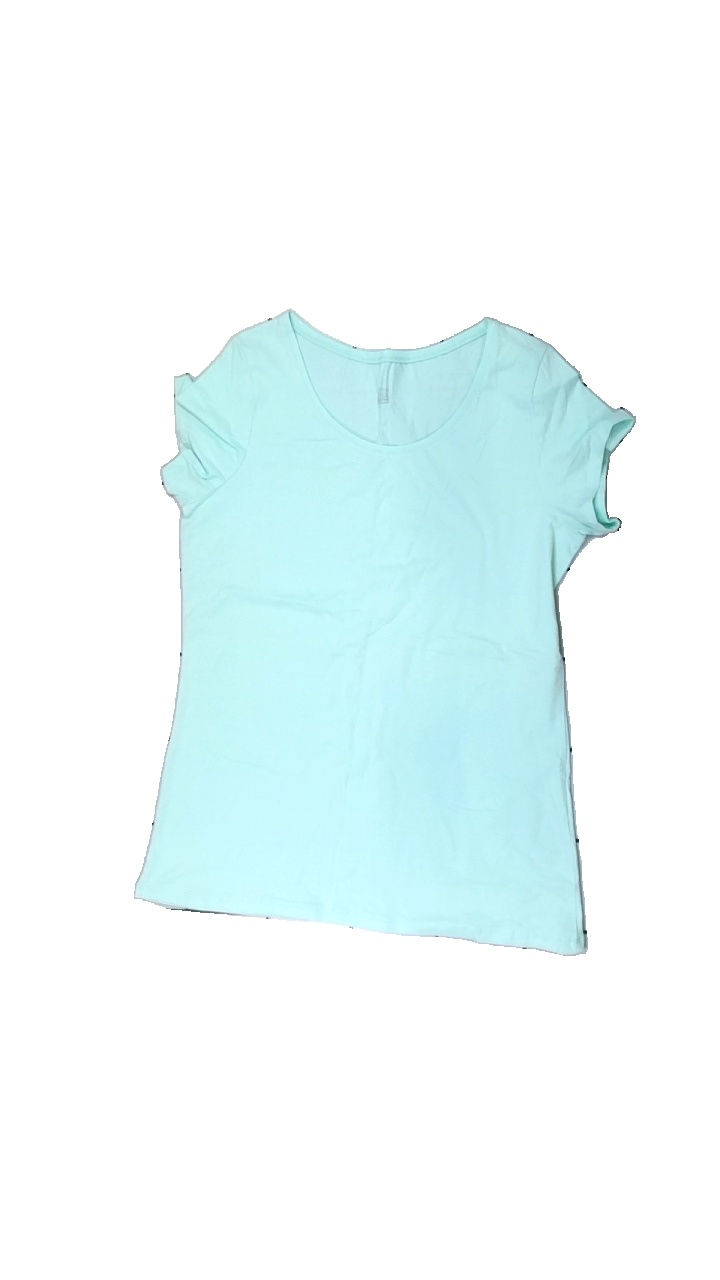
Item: T-shirt (Ladies)
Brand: Kappahl
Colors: Blue
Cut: Regular
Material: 100% cotton
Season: All
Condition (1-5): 4
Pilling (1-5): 4
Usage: Reuse
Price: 50-100